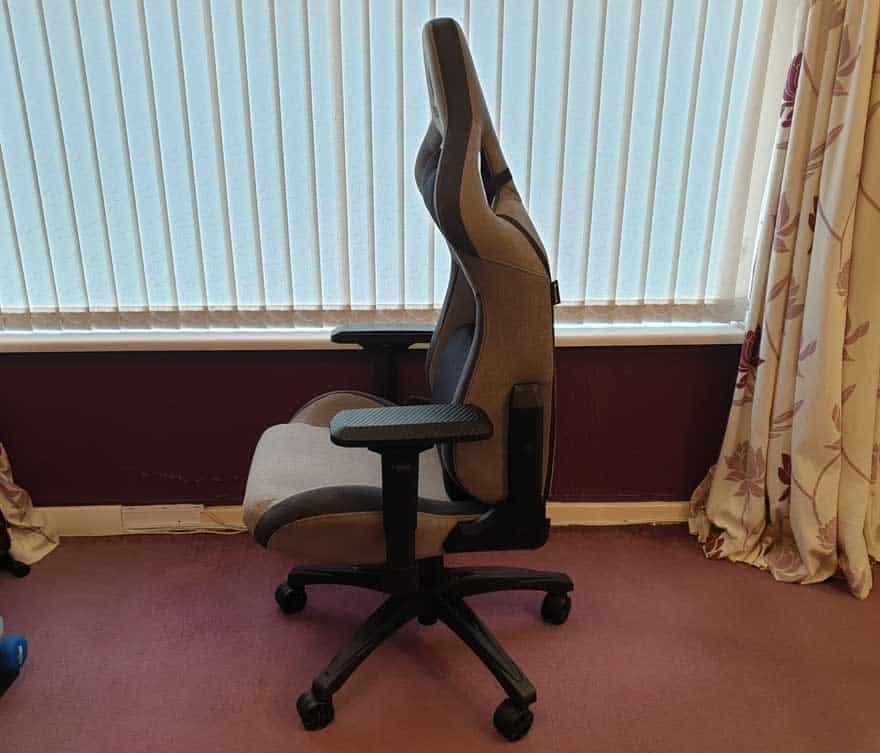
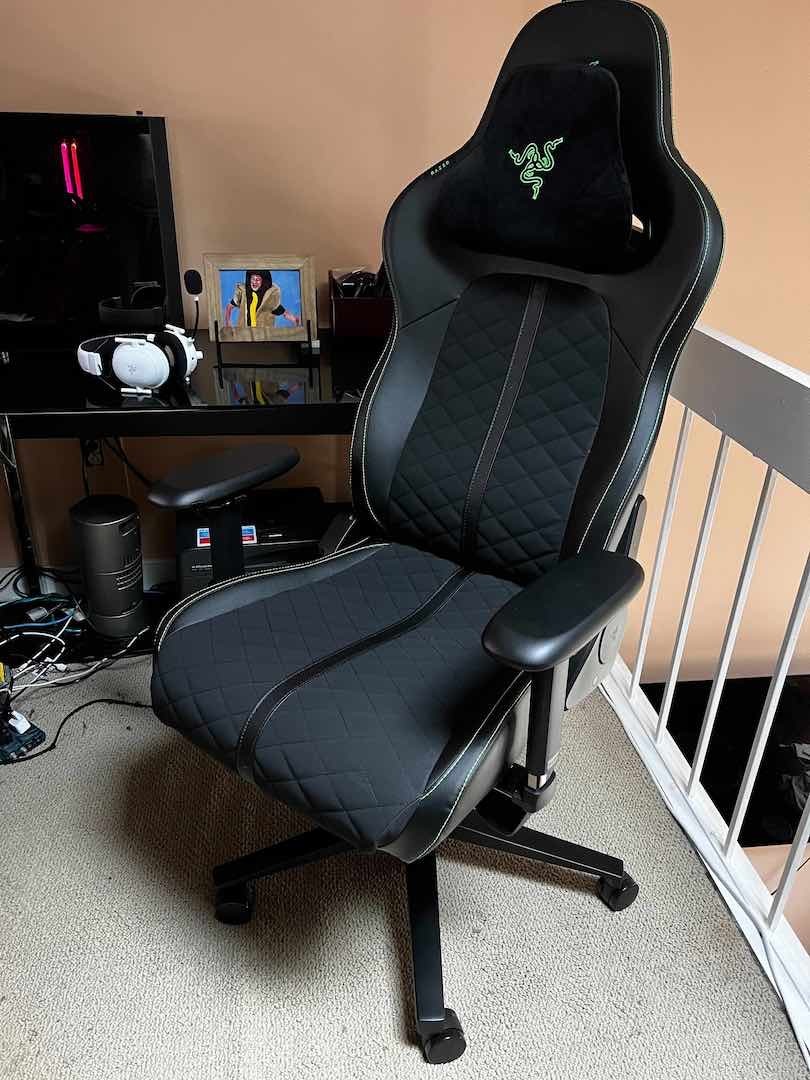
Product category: items_chair
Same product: no